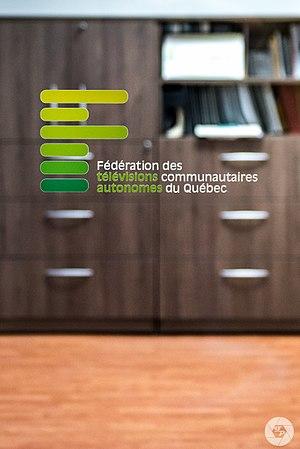
Porte Fédération des TCA du Québec
La Fédération des télévisons communautaires autonomes du Québec est un organisme sans but lucratif regroupant 41 télévisions communautaires autonomes. Elle a pour but de promouvoir le développement de la télévision communautaire autonome au Québec, de favoriser la concertation entre les membres de l’association et avec les différents partenaires du milieu. Elle s’emploie également à défendre et promouvoir les intérêts de ses membres et à consolider et développer le financement de la télévision communautaire autonome.